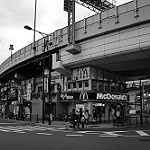
Label: B & W